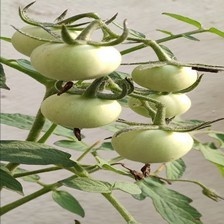
Label: tomato